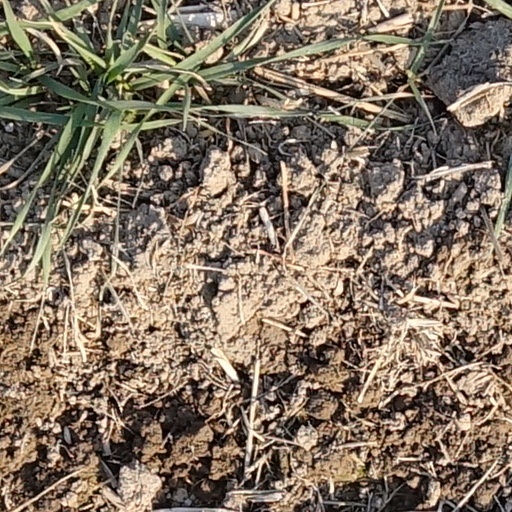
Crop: wheat